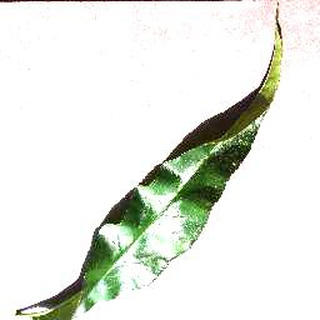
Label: healthy_peach